Mansions on the Moon

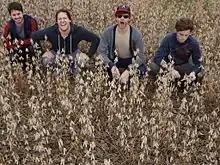

Mansions on the Moon was an American band from Los Angeles, California.